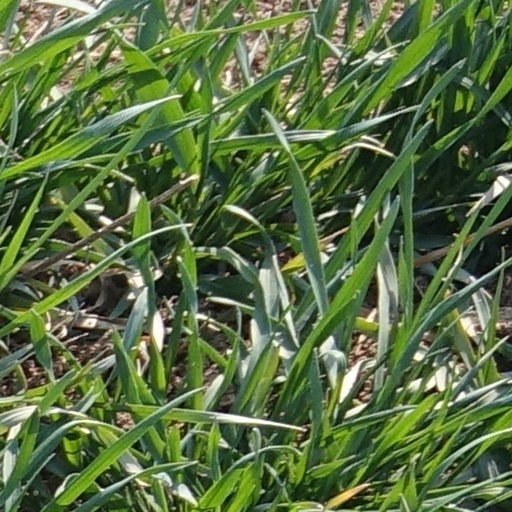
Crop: wheat